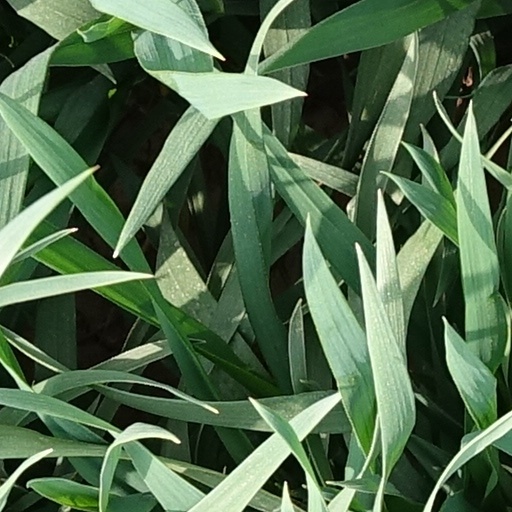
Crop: wheat